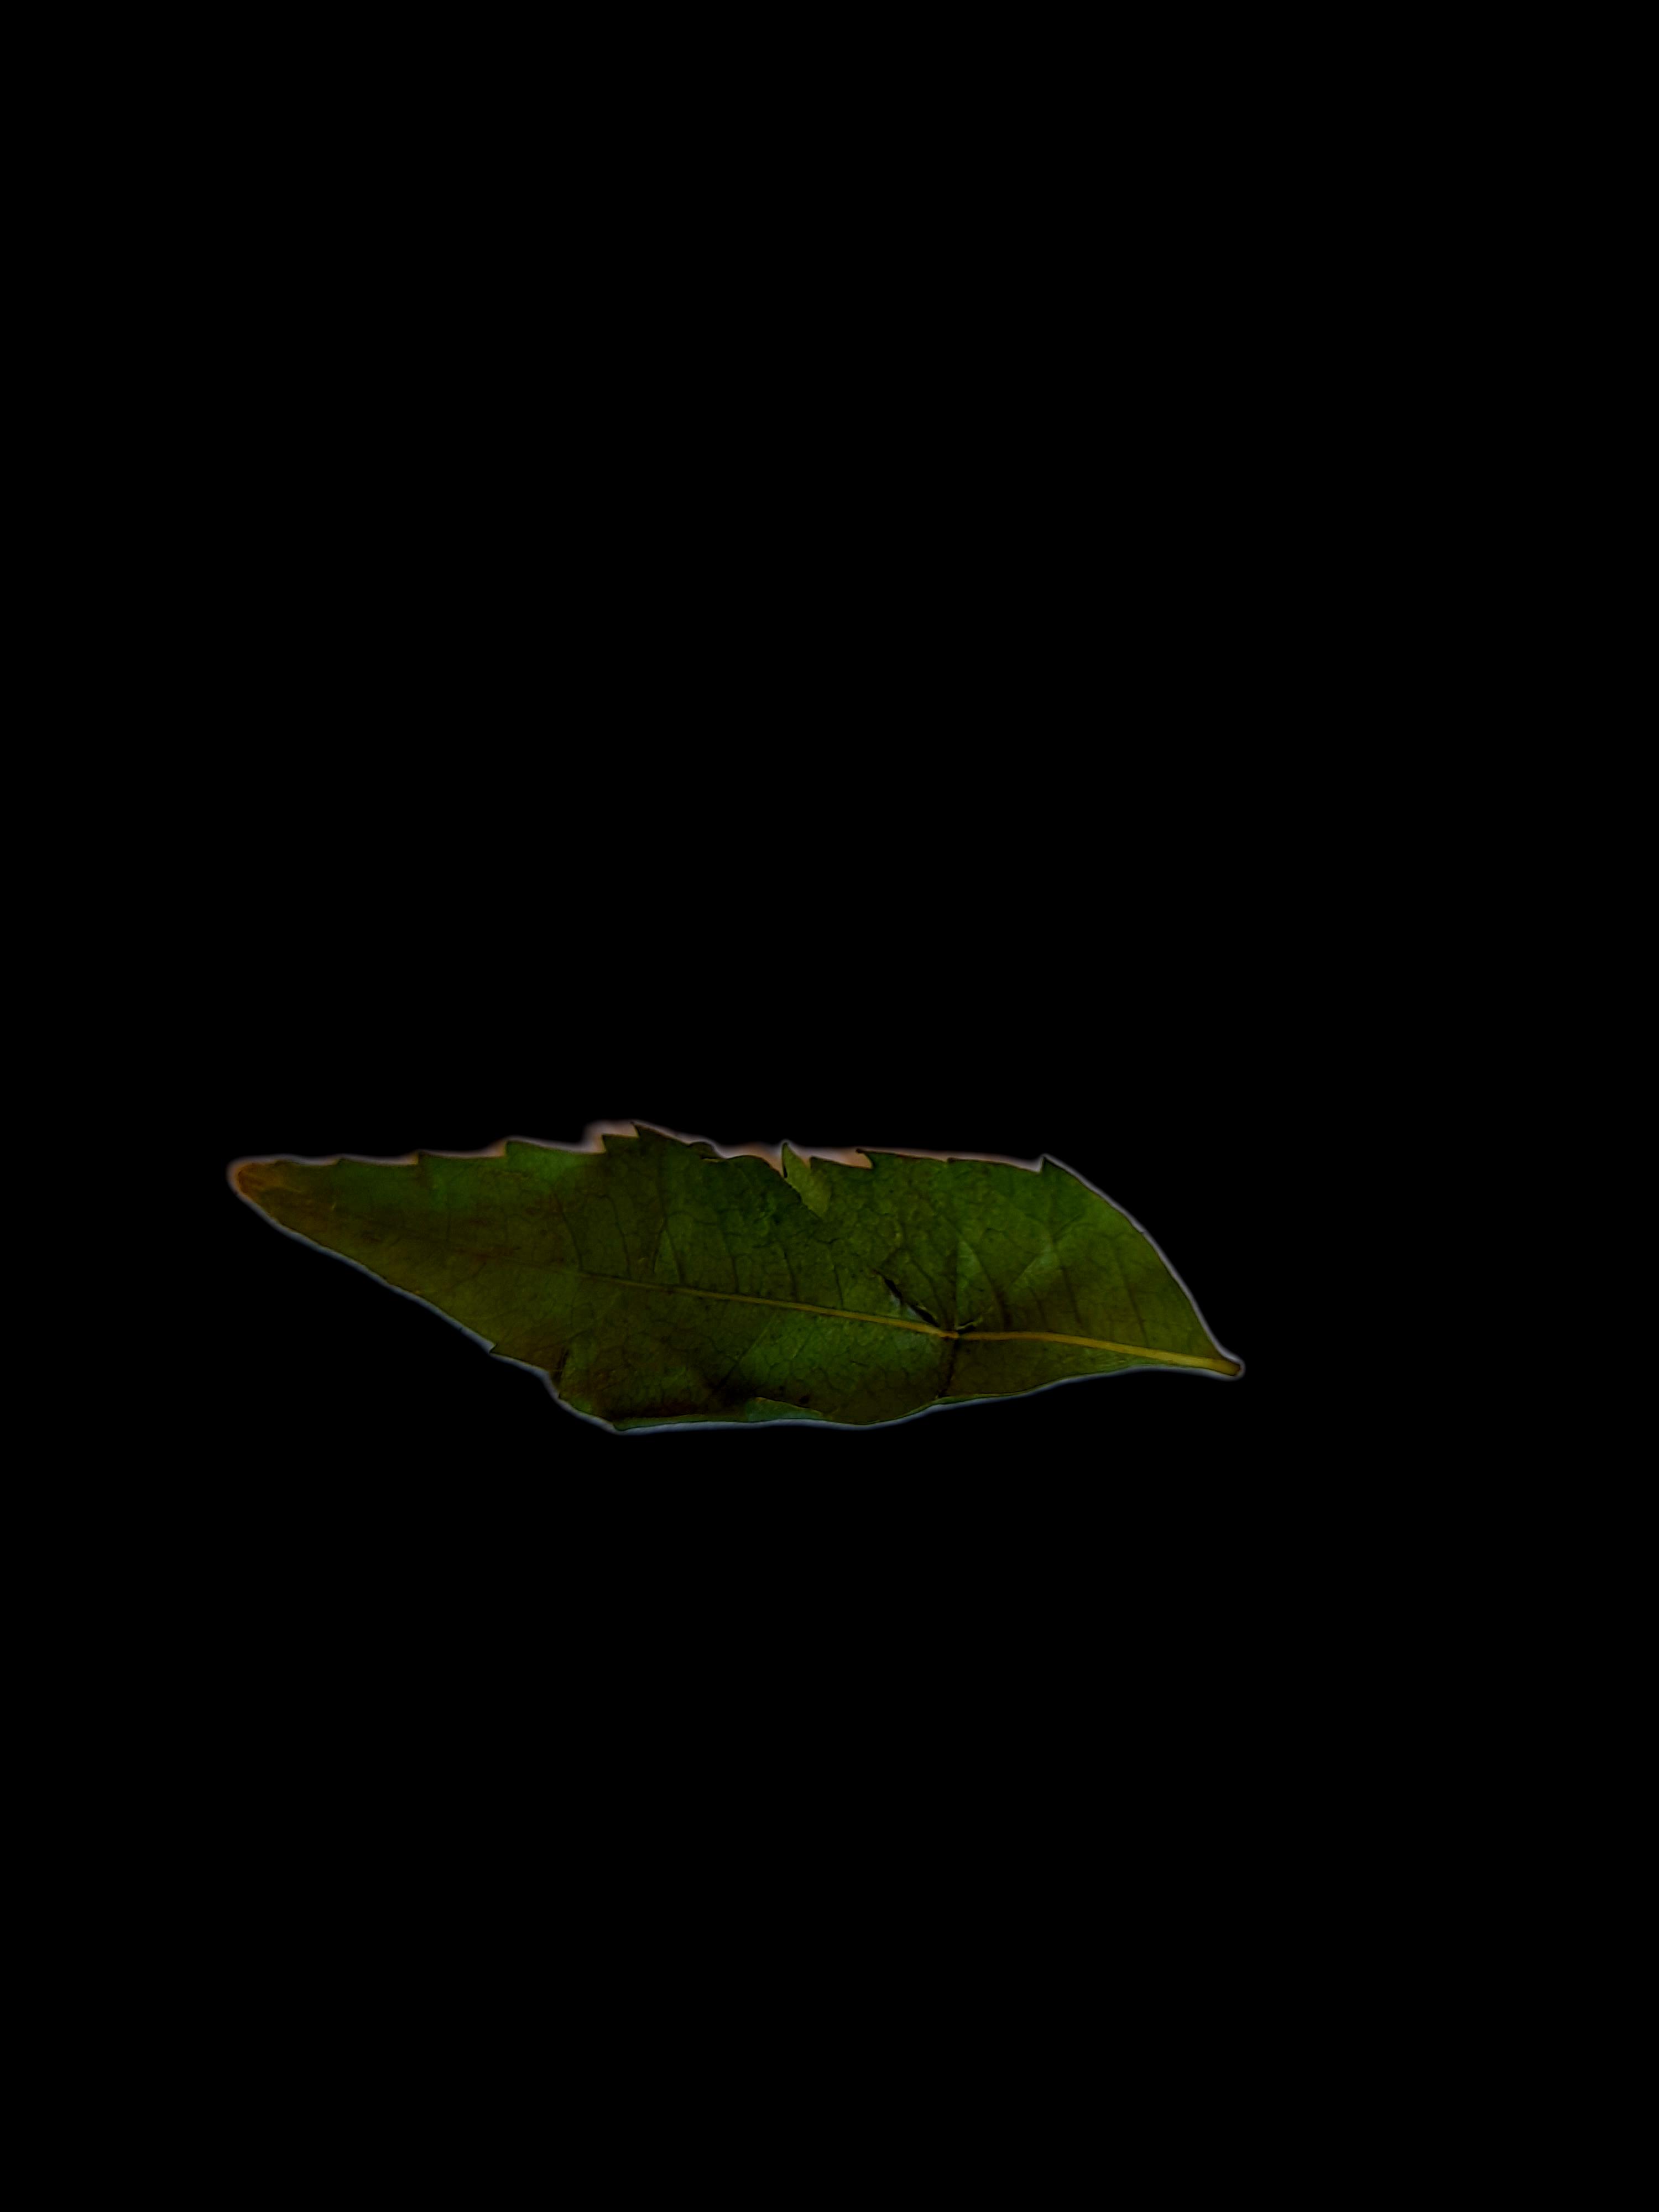
Plant: Neem